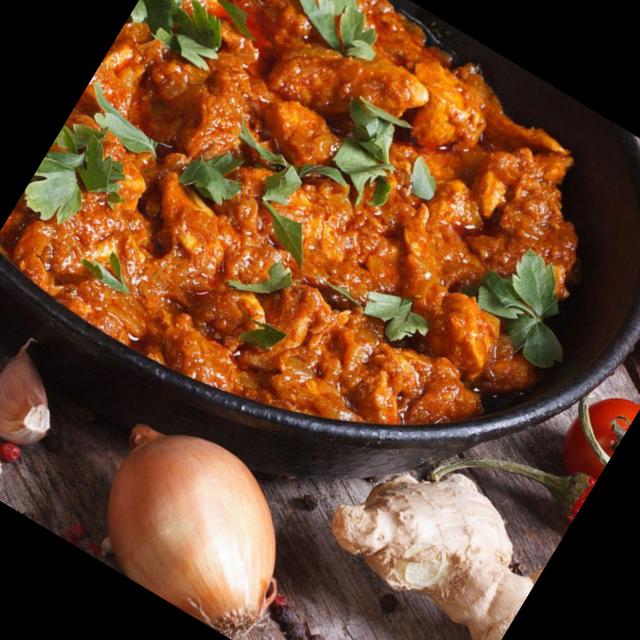
Dish: chicken_curry